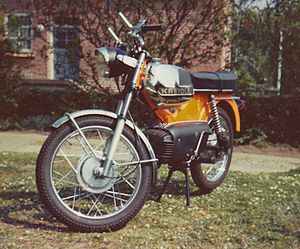
Kreidler / Ungdomskultur i 70'erne
Ulovlig - 120kmt, 5 gear
Ulovlig - 120kmt, 5 gear
"Kreidler var en tysk producent af små motorcykler og knallerter. Firmaet havde hovedsæde i Kornwestheim mellem Ludwigsburg og Stuttgart. Firmaet blev grundlagt i 1903 som ""Kreidlers Metall- und Drahtwerke"" af Anton Kreidler. Produktionen af motorcykler begyndte i 1951. I 1959 var en tredjedel af alle tyske mortorcykler af mærket Kreidler. Kreidler opnåede endvidere stor succes indenfor motorsport i 1970'erne.